2019–2020 Hong Kong protests

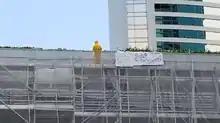
Marco Leung Ling-kit on scaffolding at Pacific Place before he fell to his death on 15 June

On 15 June, Carrie Lam announced the bill's suspension but did not fully withdraw it. The same day, Marco Leung Ling-kit, a 35-year-old man, fell to his death after slipping on scaffolding and plunging 17 metres to his death whilst protesting Lam's decision and claims of police brutality. Ruled by an inquest jury in May 2021 as "death by misadventure", this accident formed a rallying point for the movement and his anti-extradition slogans later became the foundations for the "five demands" of the protests, and his yellow raincoat became one of the symbols of the protests. A protest on the following day had almost 2 million people participating according to an CHRF estimate, while the police estimated that there were 338,000 demonstrators at its peak. While Lam offered a personal apology on 18 June, she dismissed calls for her resignation.